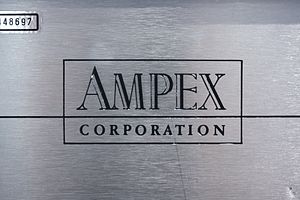
Ampex
Ampex logo
Ampex er et amerikansk elektronik-firma grundlagt i 1944 af Alexander M. Poniatoff. Navnet AMPEX er et akronym, for firmaets grundlægger Alexander M. Poniatoff Excellence. Selskabet var i en periode børsnoteret, men er i dag ejet af private investorer.